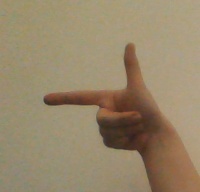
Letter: yaa